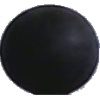
Label: Grape Blue 1